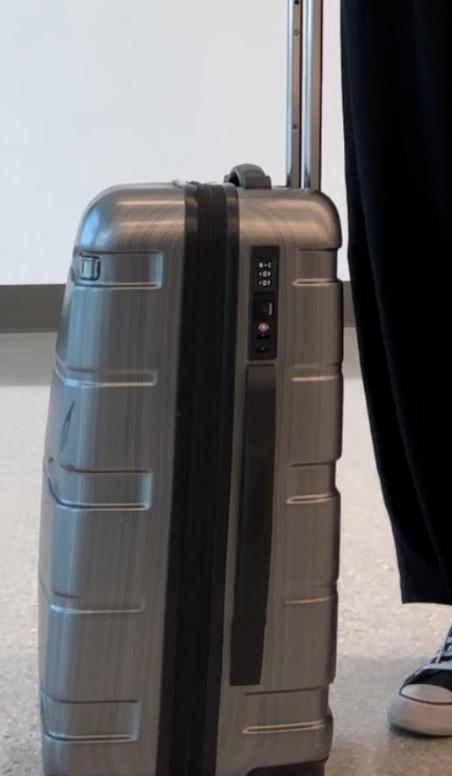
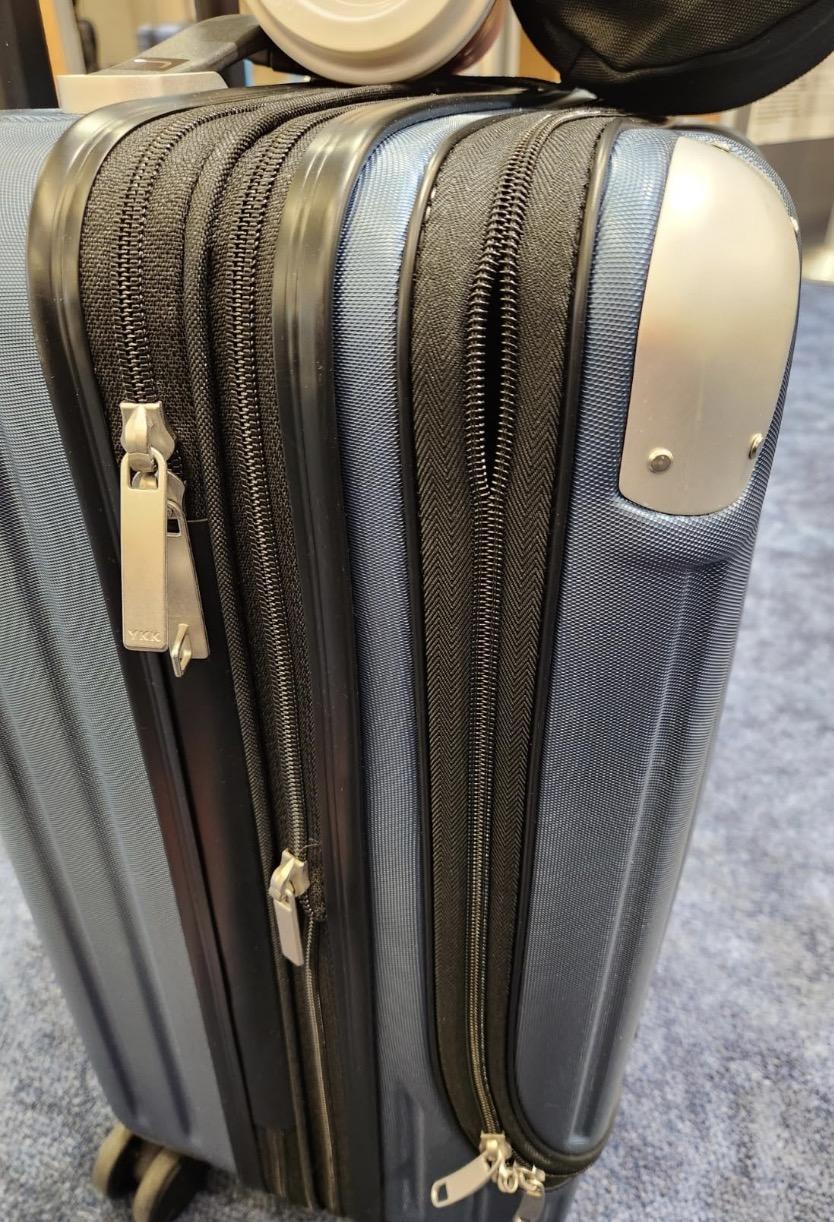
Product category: items_tea
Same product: no